UK LGBT Archive

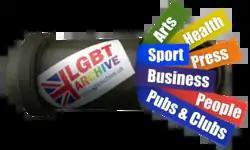
"Time Capsule" image symbolising the UK LGBT Archive as preserving a snapshot of UK LGBT History for future generations

The UK LGBT Archive, formerly the LGBT History Project, is an LGBT online encyclopaedia for the United Kingdom It was created in June 2011 by Jonathan Harbourne using MediaWiki software. Content is published under the Creative Commons Attribution-ShareAlike licence. By December 2015 the site had "over 3600 articles... Each article explains the history of a character, event or important document and explains its special place in queer history."